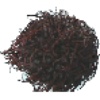
Label: Rambutan 1